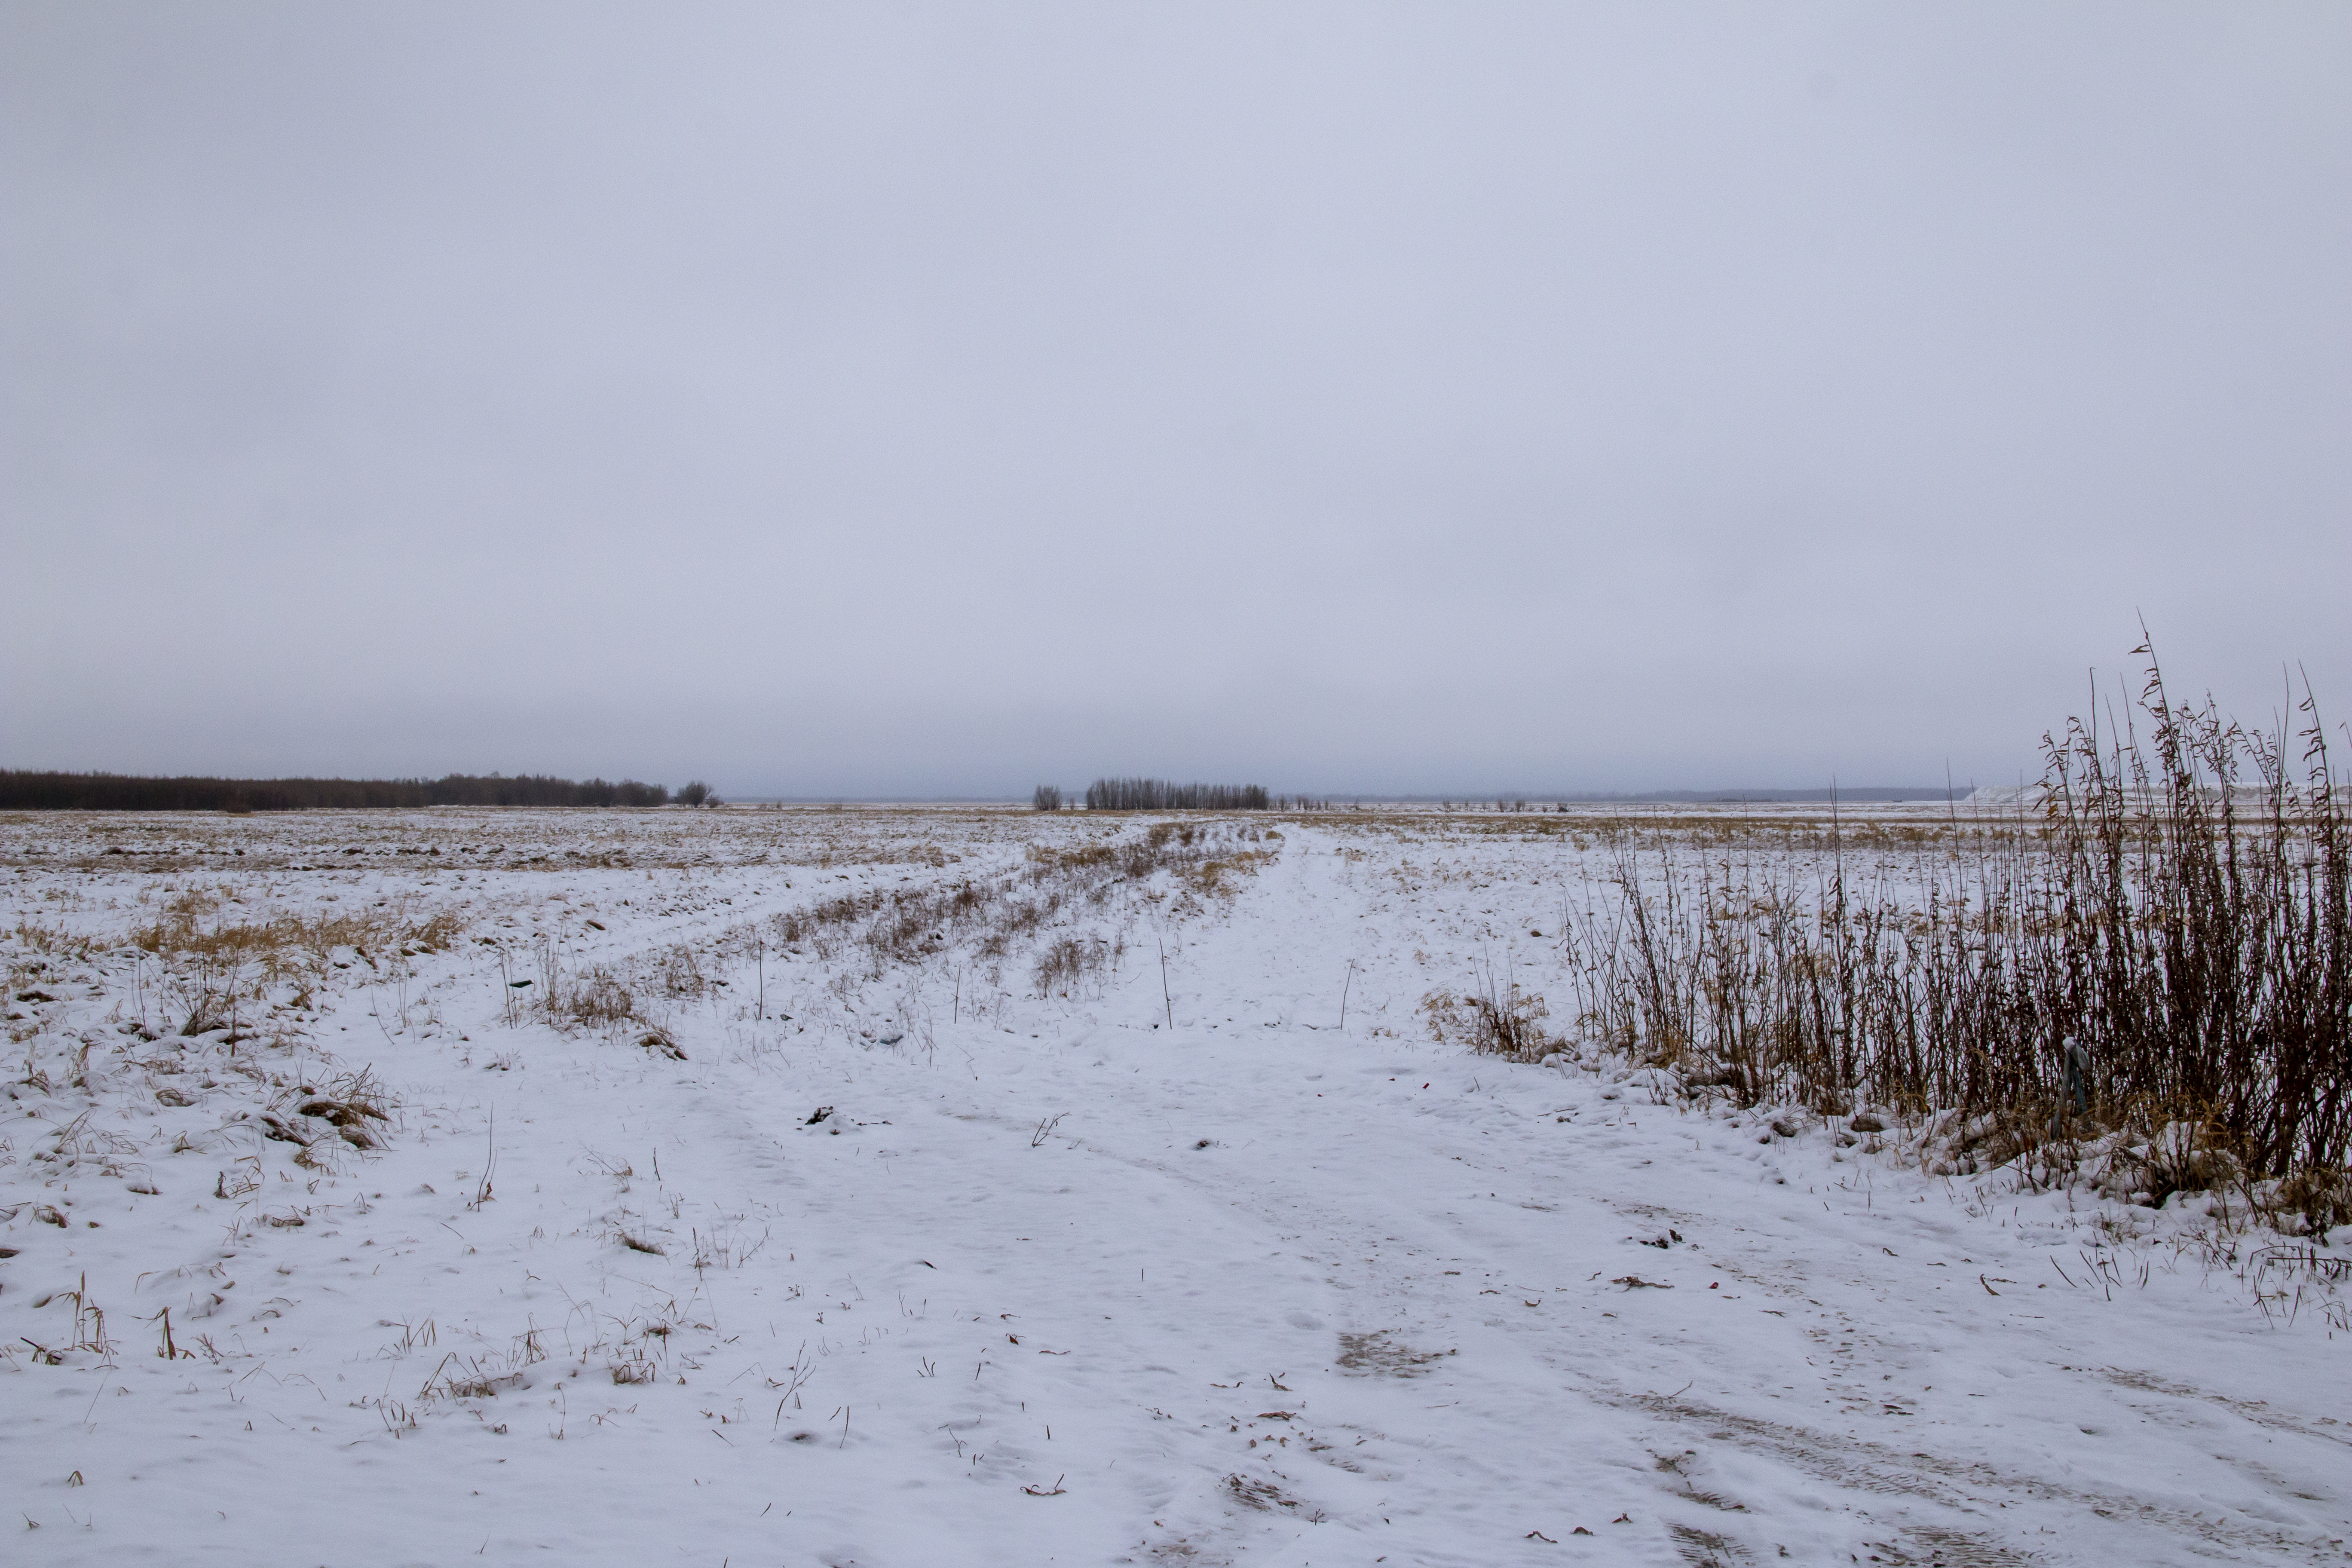
landscape, open space, plain, siberia, snow, winter, field, meadow, grass, freezing, atmospheric phenomenon, sky, natural landscape, natural environment, tundra, ecoregion, tree, horizon, ice, sea, winter storm, geological phenomenon, blizzard, mudflat, road, ocean, steppe